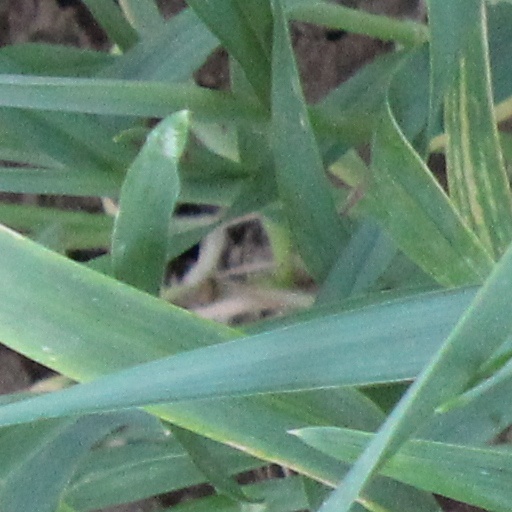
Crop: wheat